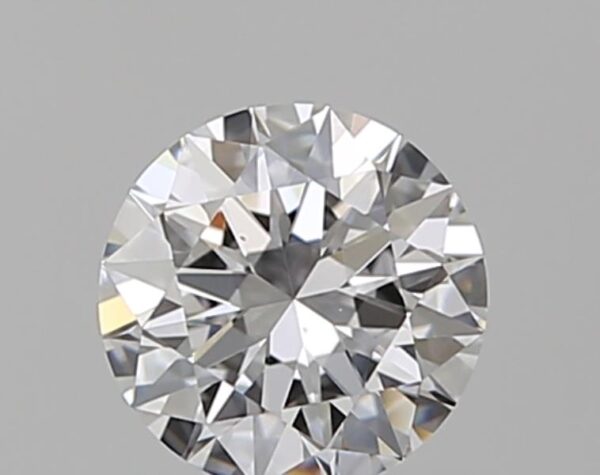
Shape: round
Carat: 0.52
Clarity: VS1
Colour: D
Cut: EX
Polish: EX
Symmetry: EX
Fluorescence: N
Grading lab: GIA
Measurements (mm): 5.2 x 5.23 x 3.17